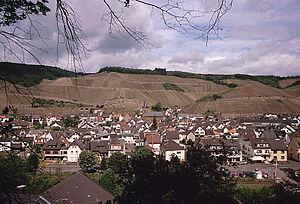
Dernau est une municipalité allemande située dans le land de Rhénanie-Palatinat et l'arrondissement d'Ahrweiler.